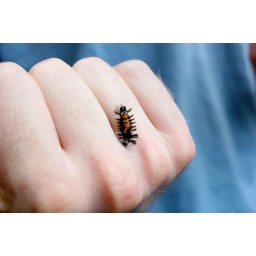
My mom found this cute little fuzzy caterpillar out in the flower garden